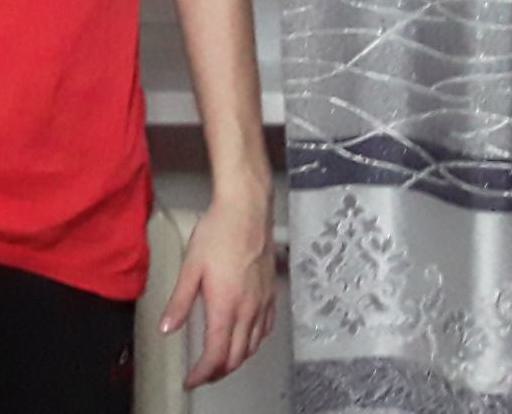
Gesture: no_gesture